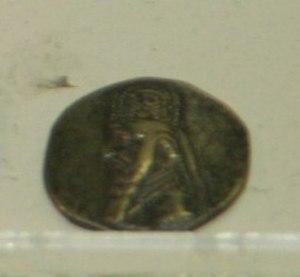
Le fonds numismatique du musée d'histoire de l'Azerbaïdjan compte plus de 100 000 pièces trouvées sur le territoire de l'Azerbaïdjan moderne et appartenant à différentes périodes de l'histoire. La majeure partie des pièces de la collection a été frappée sur le territoire de la République d'Azerbaïdjan. Parmi eux, il y a des pièces appartenant aux états des Chirvanchahs, Sajides, Salarides, Cheddadides, Atabeyler, Qara Qoyunlu, Aq Qoyunlu, Safavides, khanates.